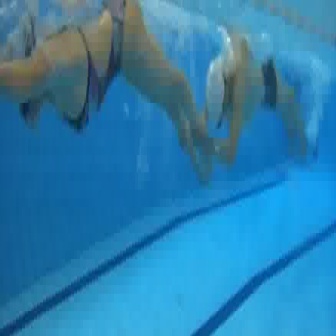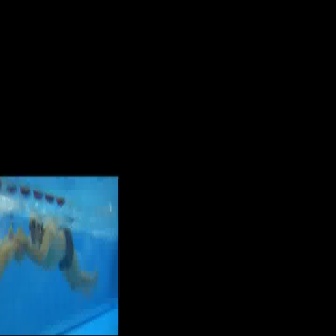
  Please identify the target specified by the bounding box [178,35,307,164] in the first image and locate it in the second image. Return the coordinates in [x_min,y_min,x_max,y_max] format.
Answer: [14,210,97,293]